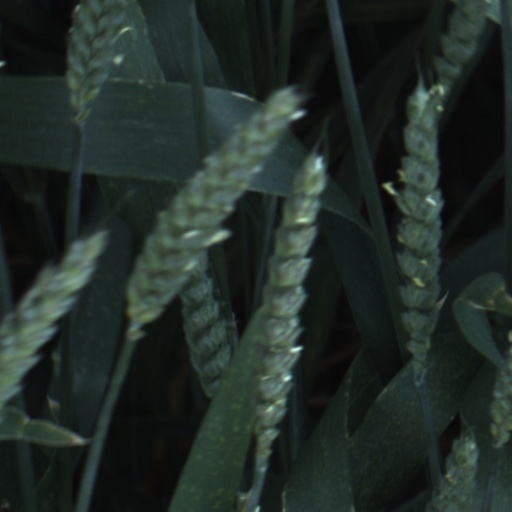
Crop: wheat